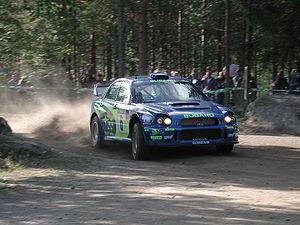
Petter Solberg, né le 18 novembre 1974 à Askim, est un pilote de rallye et de rallycross norvégien. Vainqueur de 13 rallyes en mondial, il est le champion du monde 2003, et a terminé vice-champion en 2002, 2004 et 2005. En 2014, il devient le tout premier champion du monde de rallycross, titre qu'il conserve en 2015. Il est le premier pilote champion du monde FIA dans deux disciplines différentes.